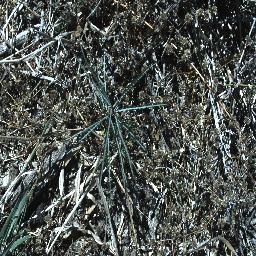
Label: parkinsonia